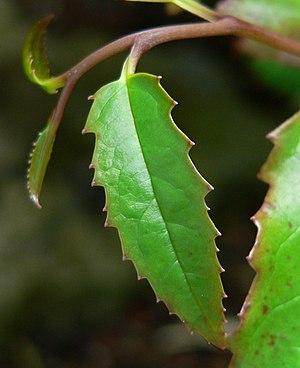
La famille des Amborellacées est une famille de plantes angiospermes archaïques ne comportant qu'une seule espèce candidate au titre de l'angiosperme la plus primitive.
Les Amborellales sont un ordre végétal introduit par le Angiosperm Phylogeny Website et ne contenant que la famille Amborellaceae. Sa validité a été confirmée par la classification phylogénétique APG III. Cette famille était placée par la classification phylogénétique APG II à la base des Angiospermes, c'est-à-dire sans ordre.